Güvercinada

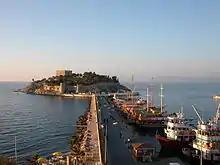
The causeway which connects Güvercinada Island with the mainland in Kuşadası.

Güvercinada is an island in western Turkey connected to mainland Kuşadası of Aydın Province via a relatively narrow, man-made causeway which is in length.